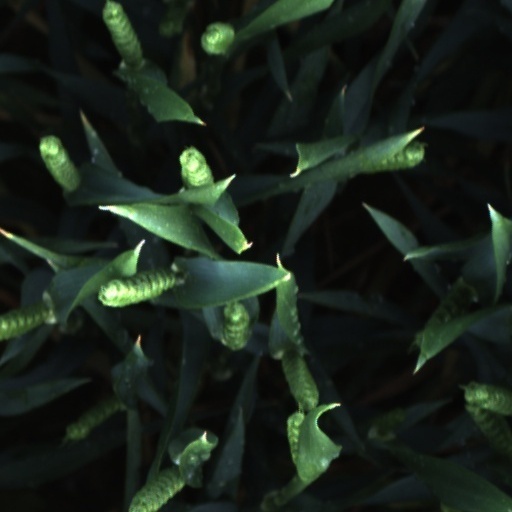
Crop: wheat